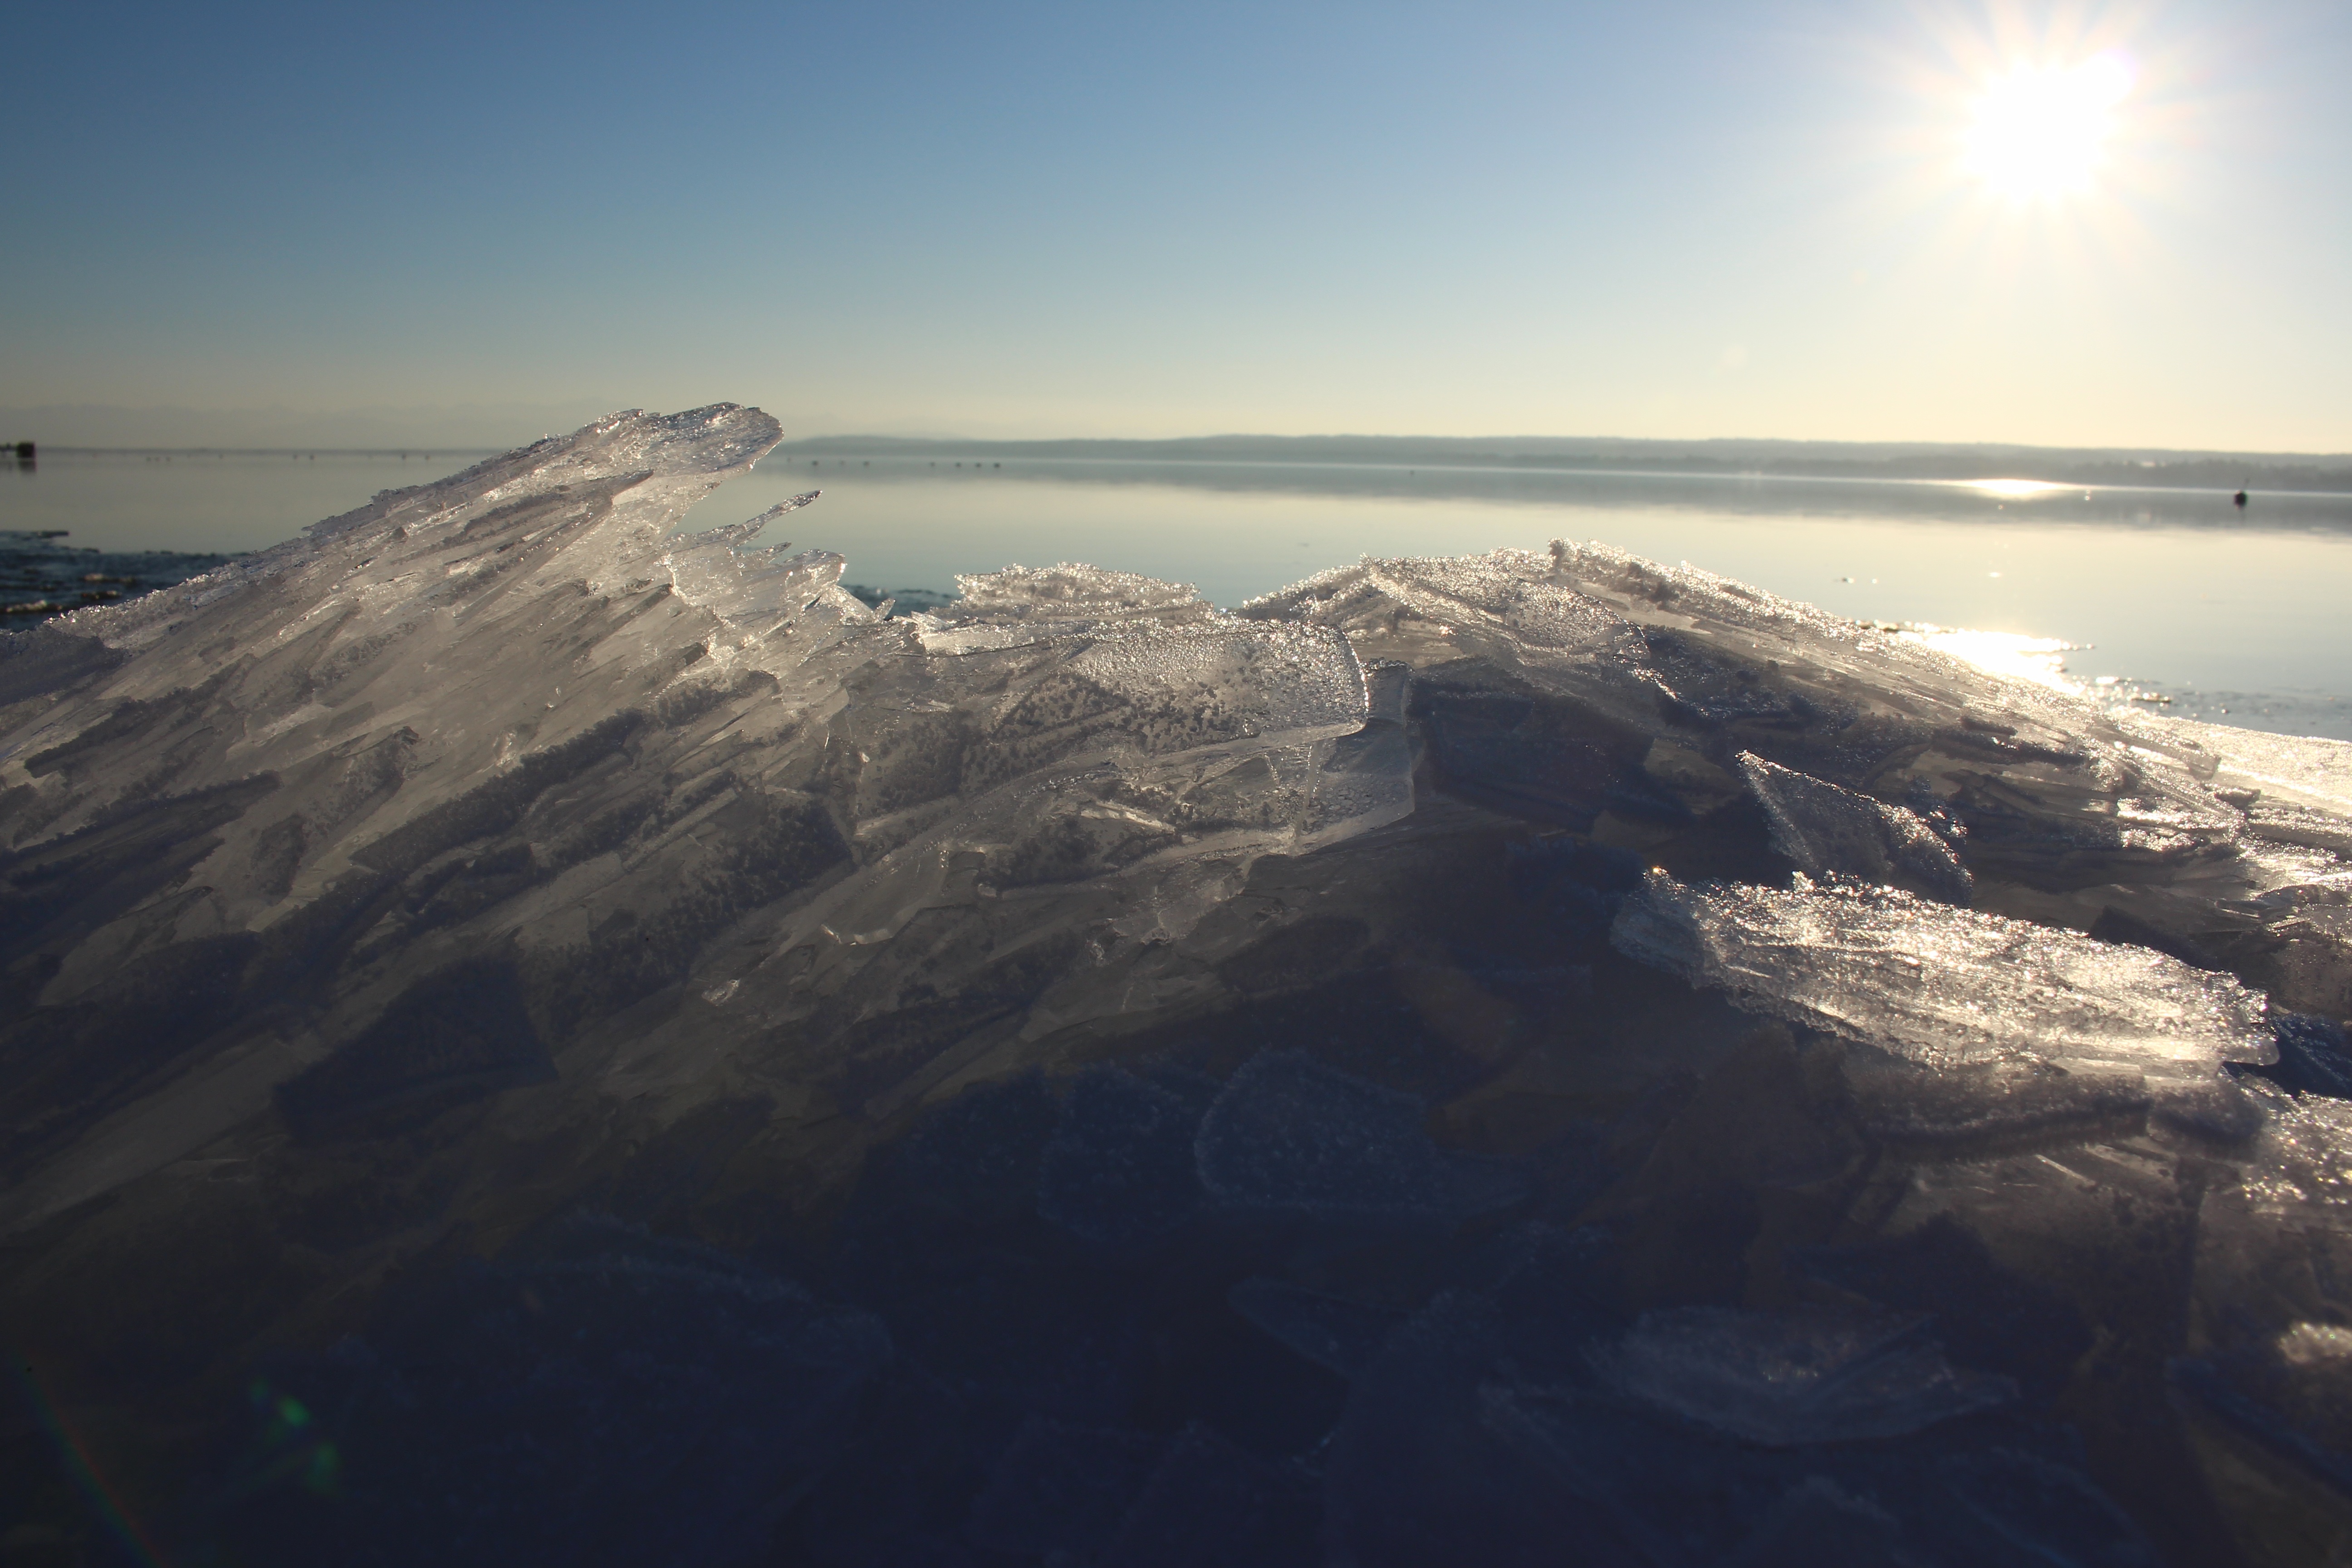
sea, coast, ocean, horizon, mountain, snow, winter, cloud, sky, sun, sunrise, sunset, sunlight, morning, wave, lake, dawn, dusk, ice, evening, reflection, flight, weather, arctic, terrain, cape, aerial photography, atmospheric phenomenon, atmosphere of earth